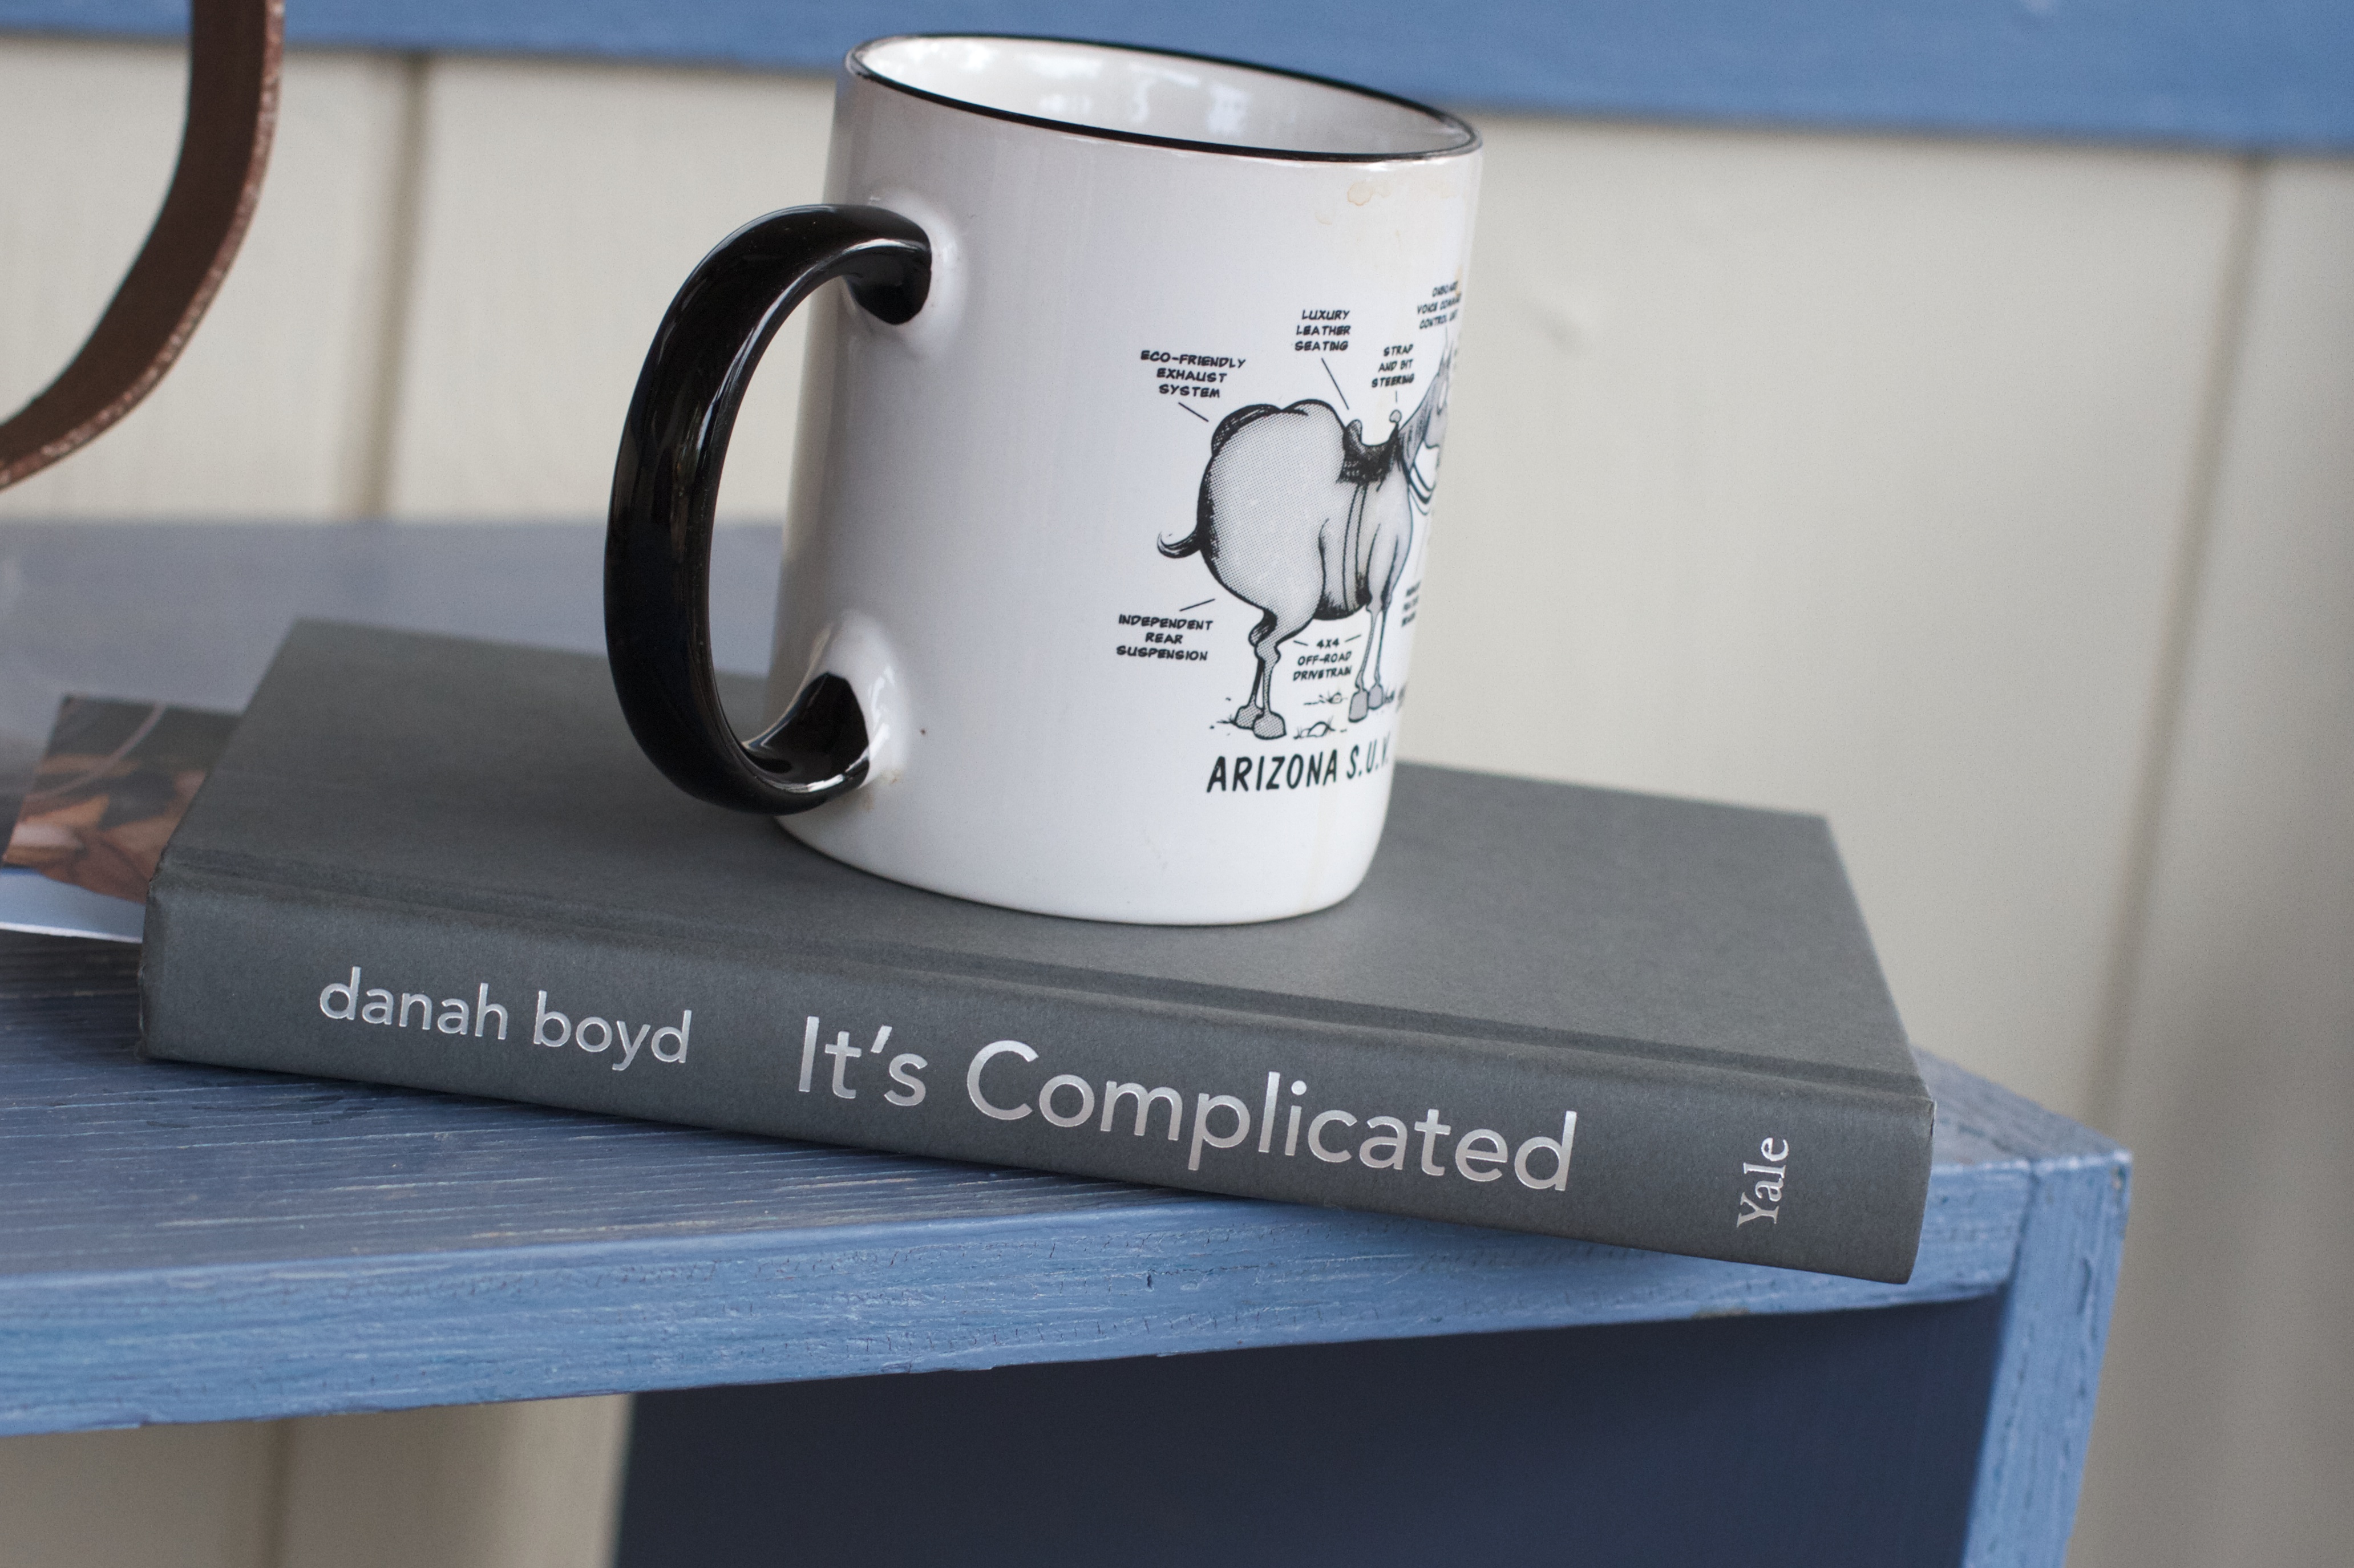
cup, ceramic, drink, espresso, lighting, coffee cup, drinkware, small appliance